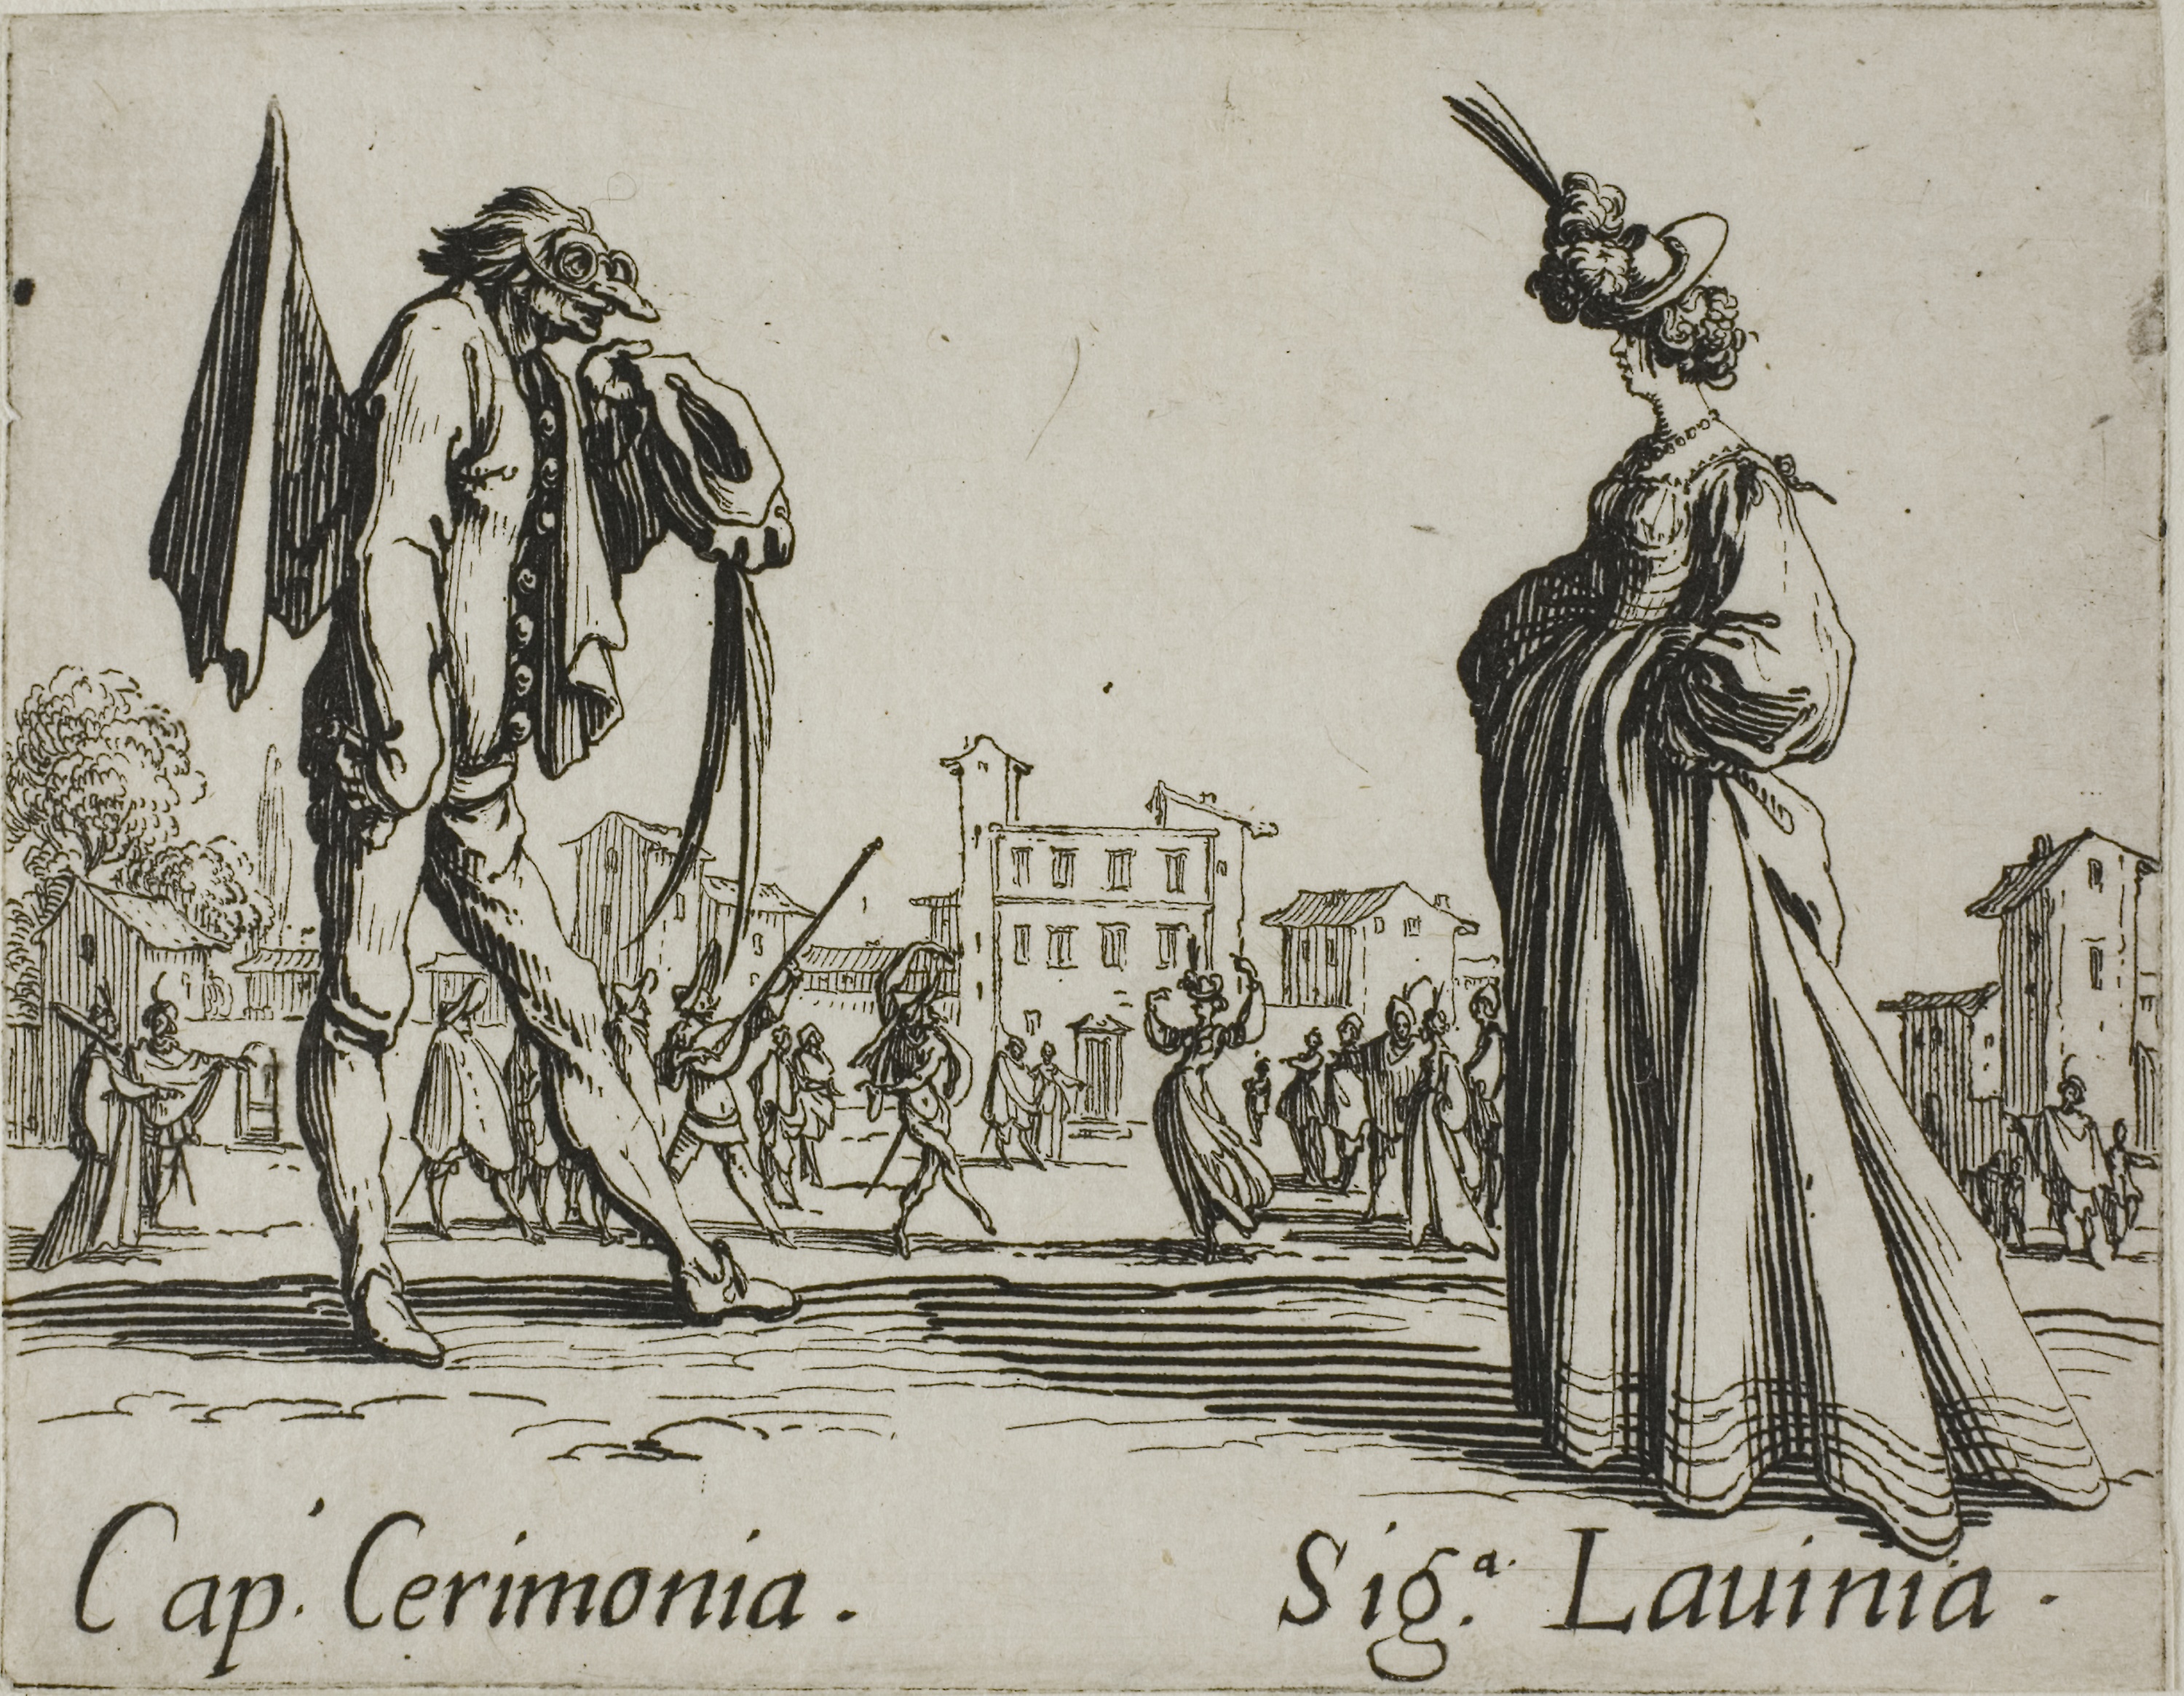
cartoon, art, history, tree, horse like mammal, illustration, ancient history, middle ages, drawing, visual arts, human behavior